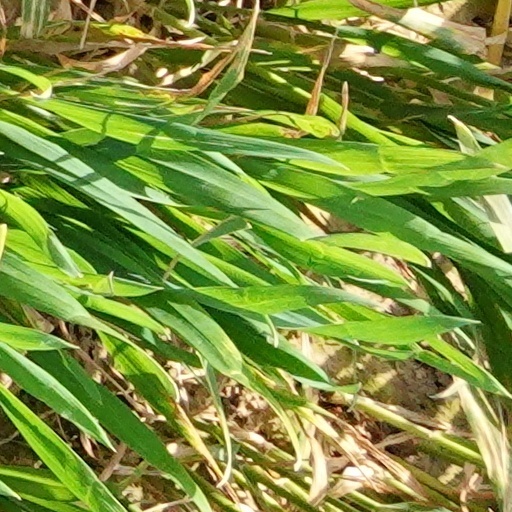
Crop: wheat